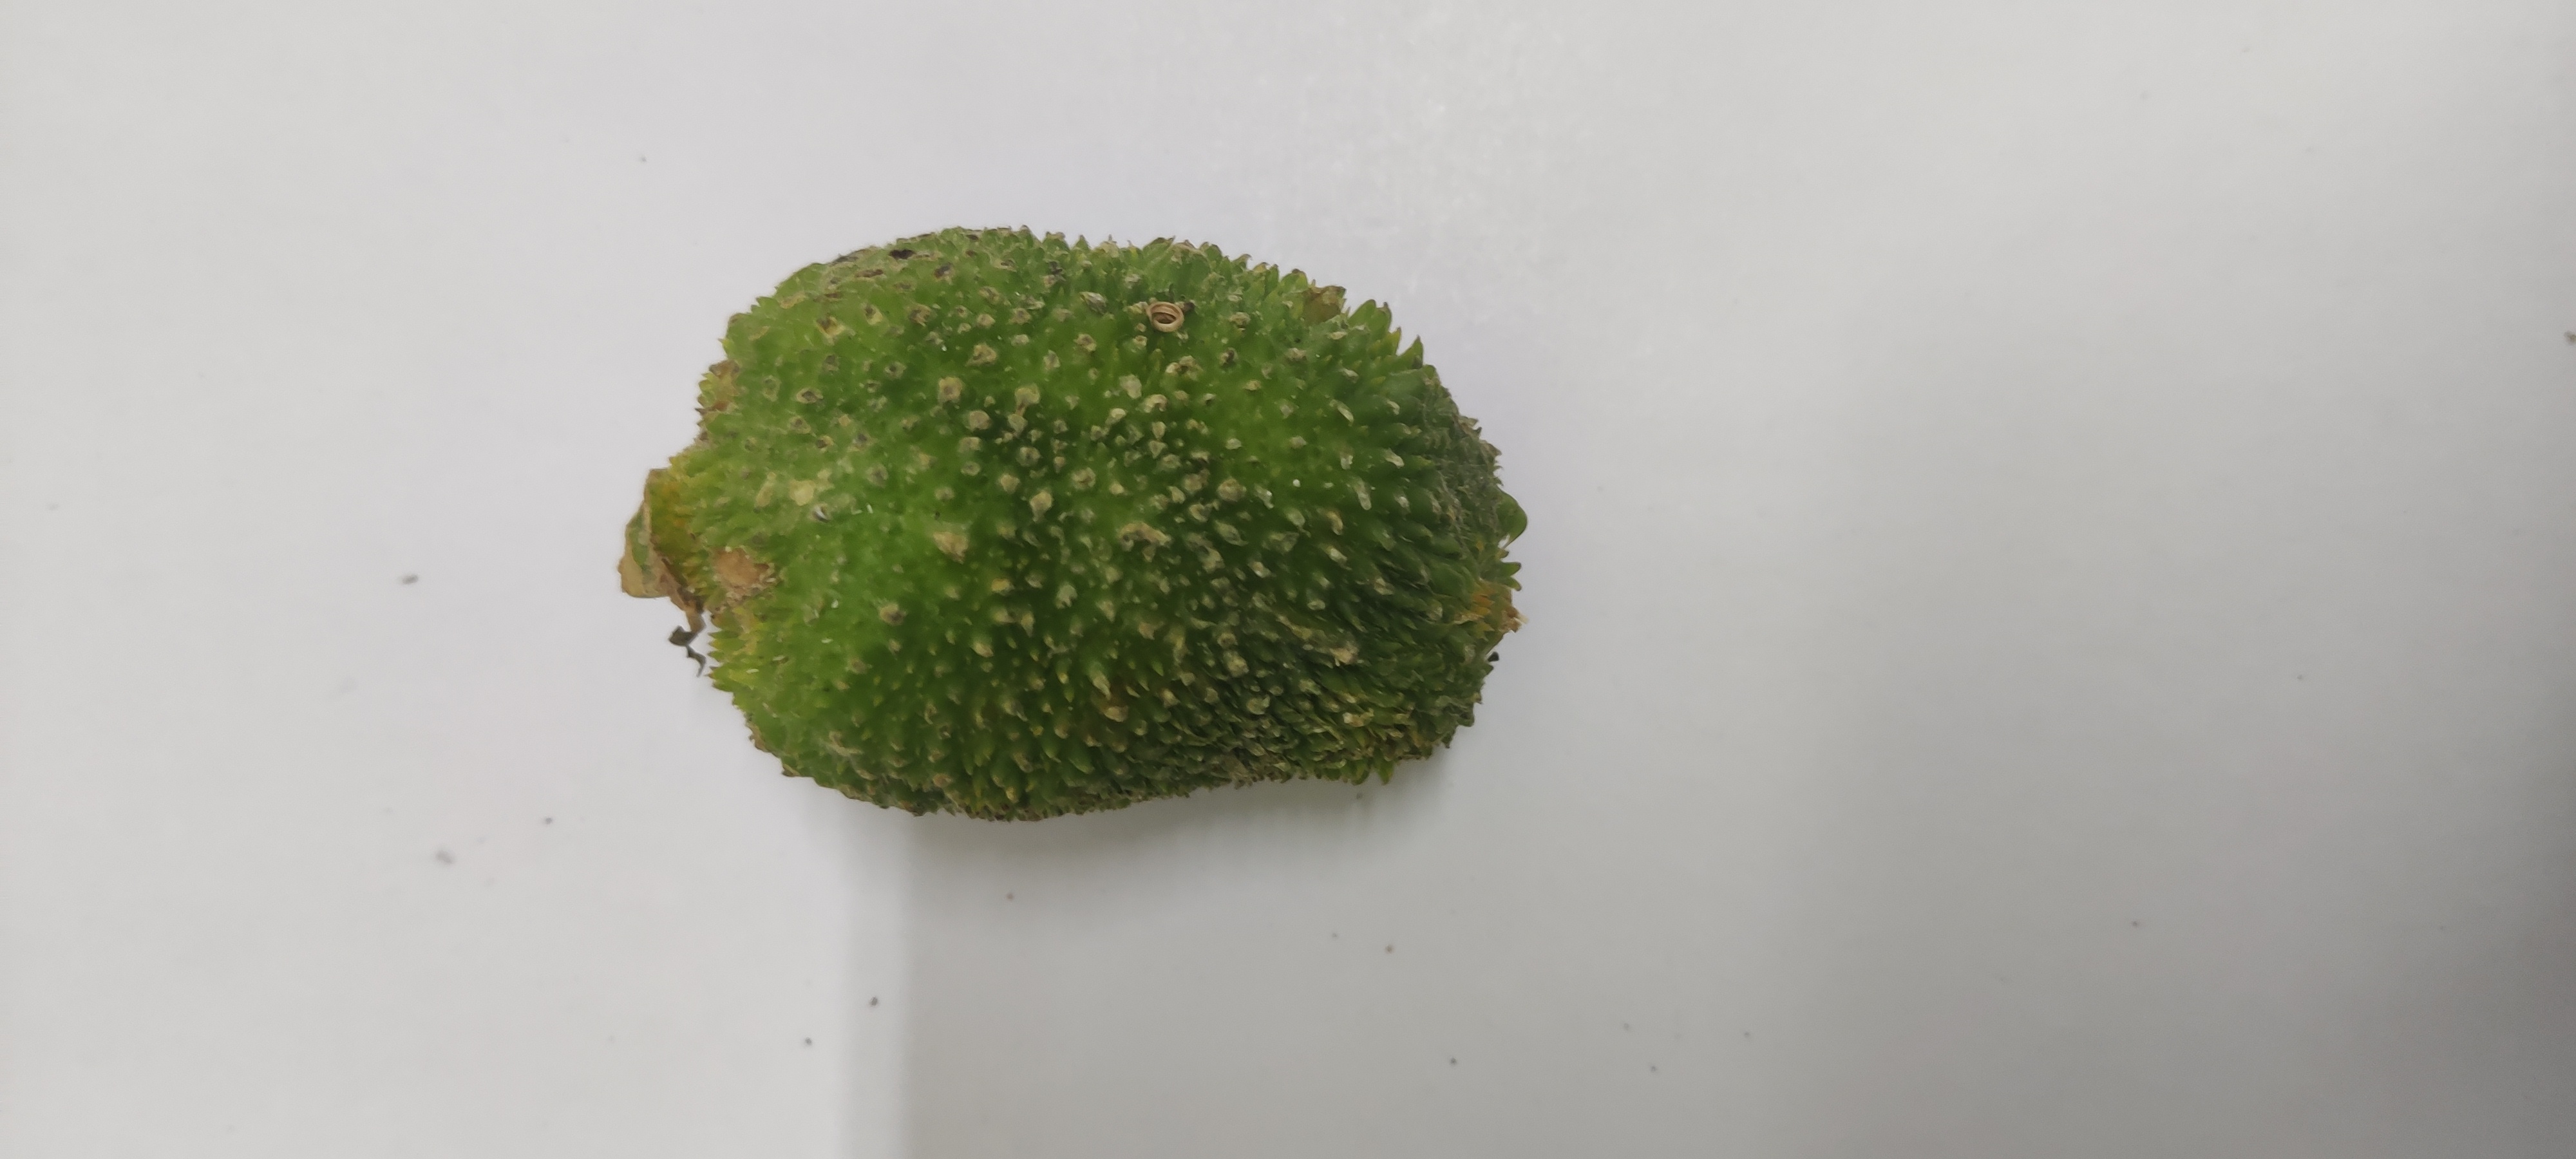
Crop: Spiny Gourd
Condition: Severely Damaged